Milwaukee Deep

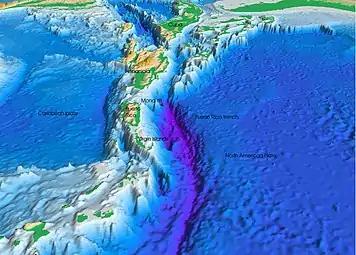
Perspective view of the sea floor of the Atlantic Ocean and the Caribbean Sea. The Lesser Antilles are on the lower left side of the view and Florida is on the upper right. The purple sea floor at the center of the view is the Puerto Rico Trench, the deepest part of the Atlantic Ocean.

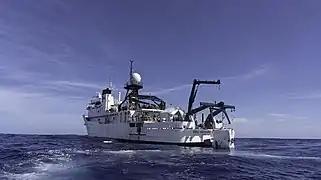
Deep Submersible Support Vessel "DSSV Pressure Drop" and "DSV Limiting Factor" at its stern

The ocean floor feature is named for the USS "Milwaukee" (CL-5), a U.S. Navy Omaha class cruiser, which discovered the Milwaukee Deep on February 14, 1939 with a reading of . On August 19, 1952, the U.S. Fish and Wildlife vessel "Theodore N. Gill" obtained a reading of at, virtually identical with the "Milwaukee"s reading. By then, the existence of deep water to the Atlantic Ocean side of the Caribbean had been known for more than a century.